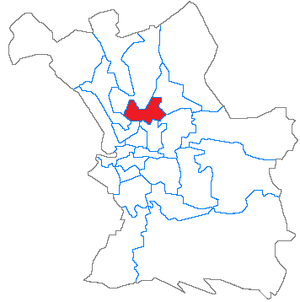
Situation du canton dans la ville de Marseille
Le canton de Marseille-Saint-Just est une ancienne division administrative française située dans le département des Bouches-du-Rhône, dans l'arrondissement de Marseille. Ancien canton de Marseille IX